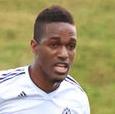
Age: 26